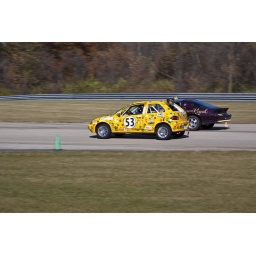
Maybe she is mad because her car was being smoked by the yellow car.